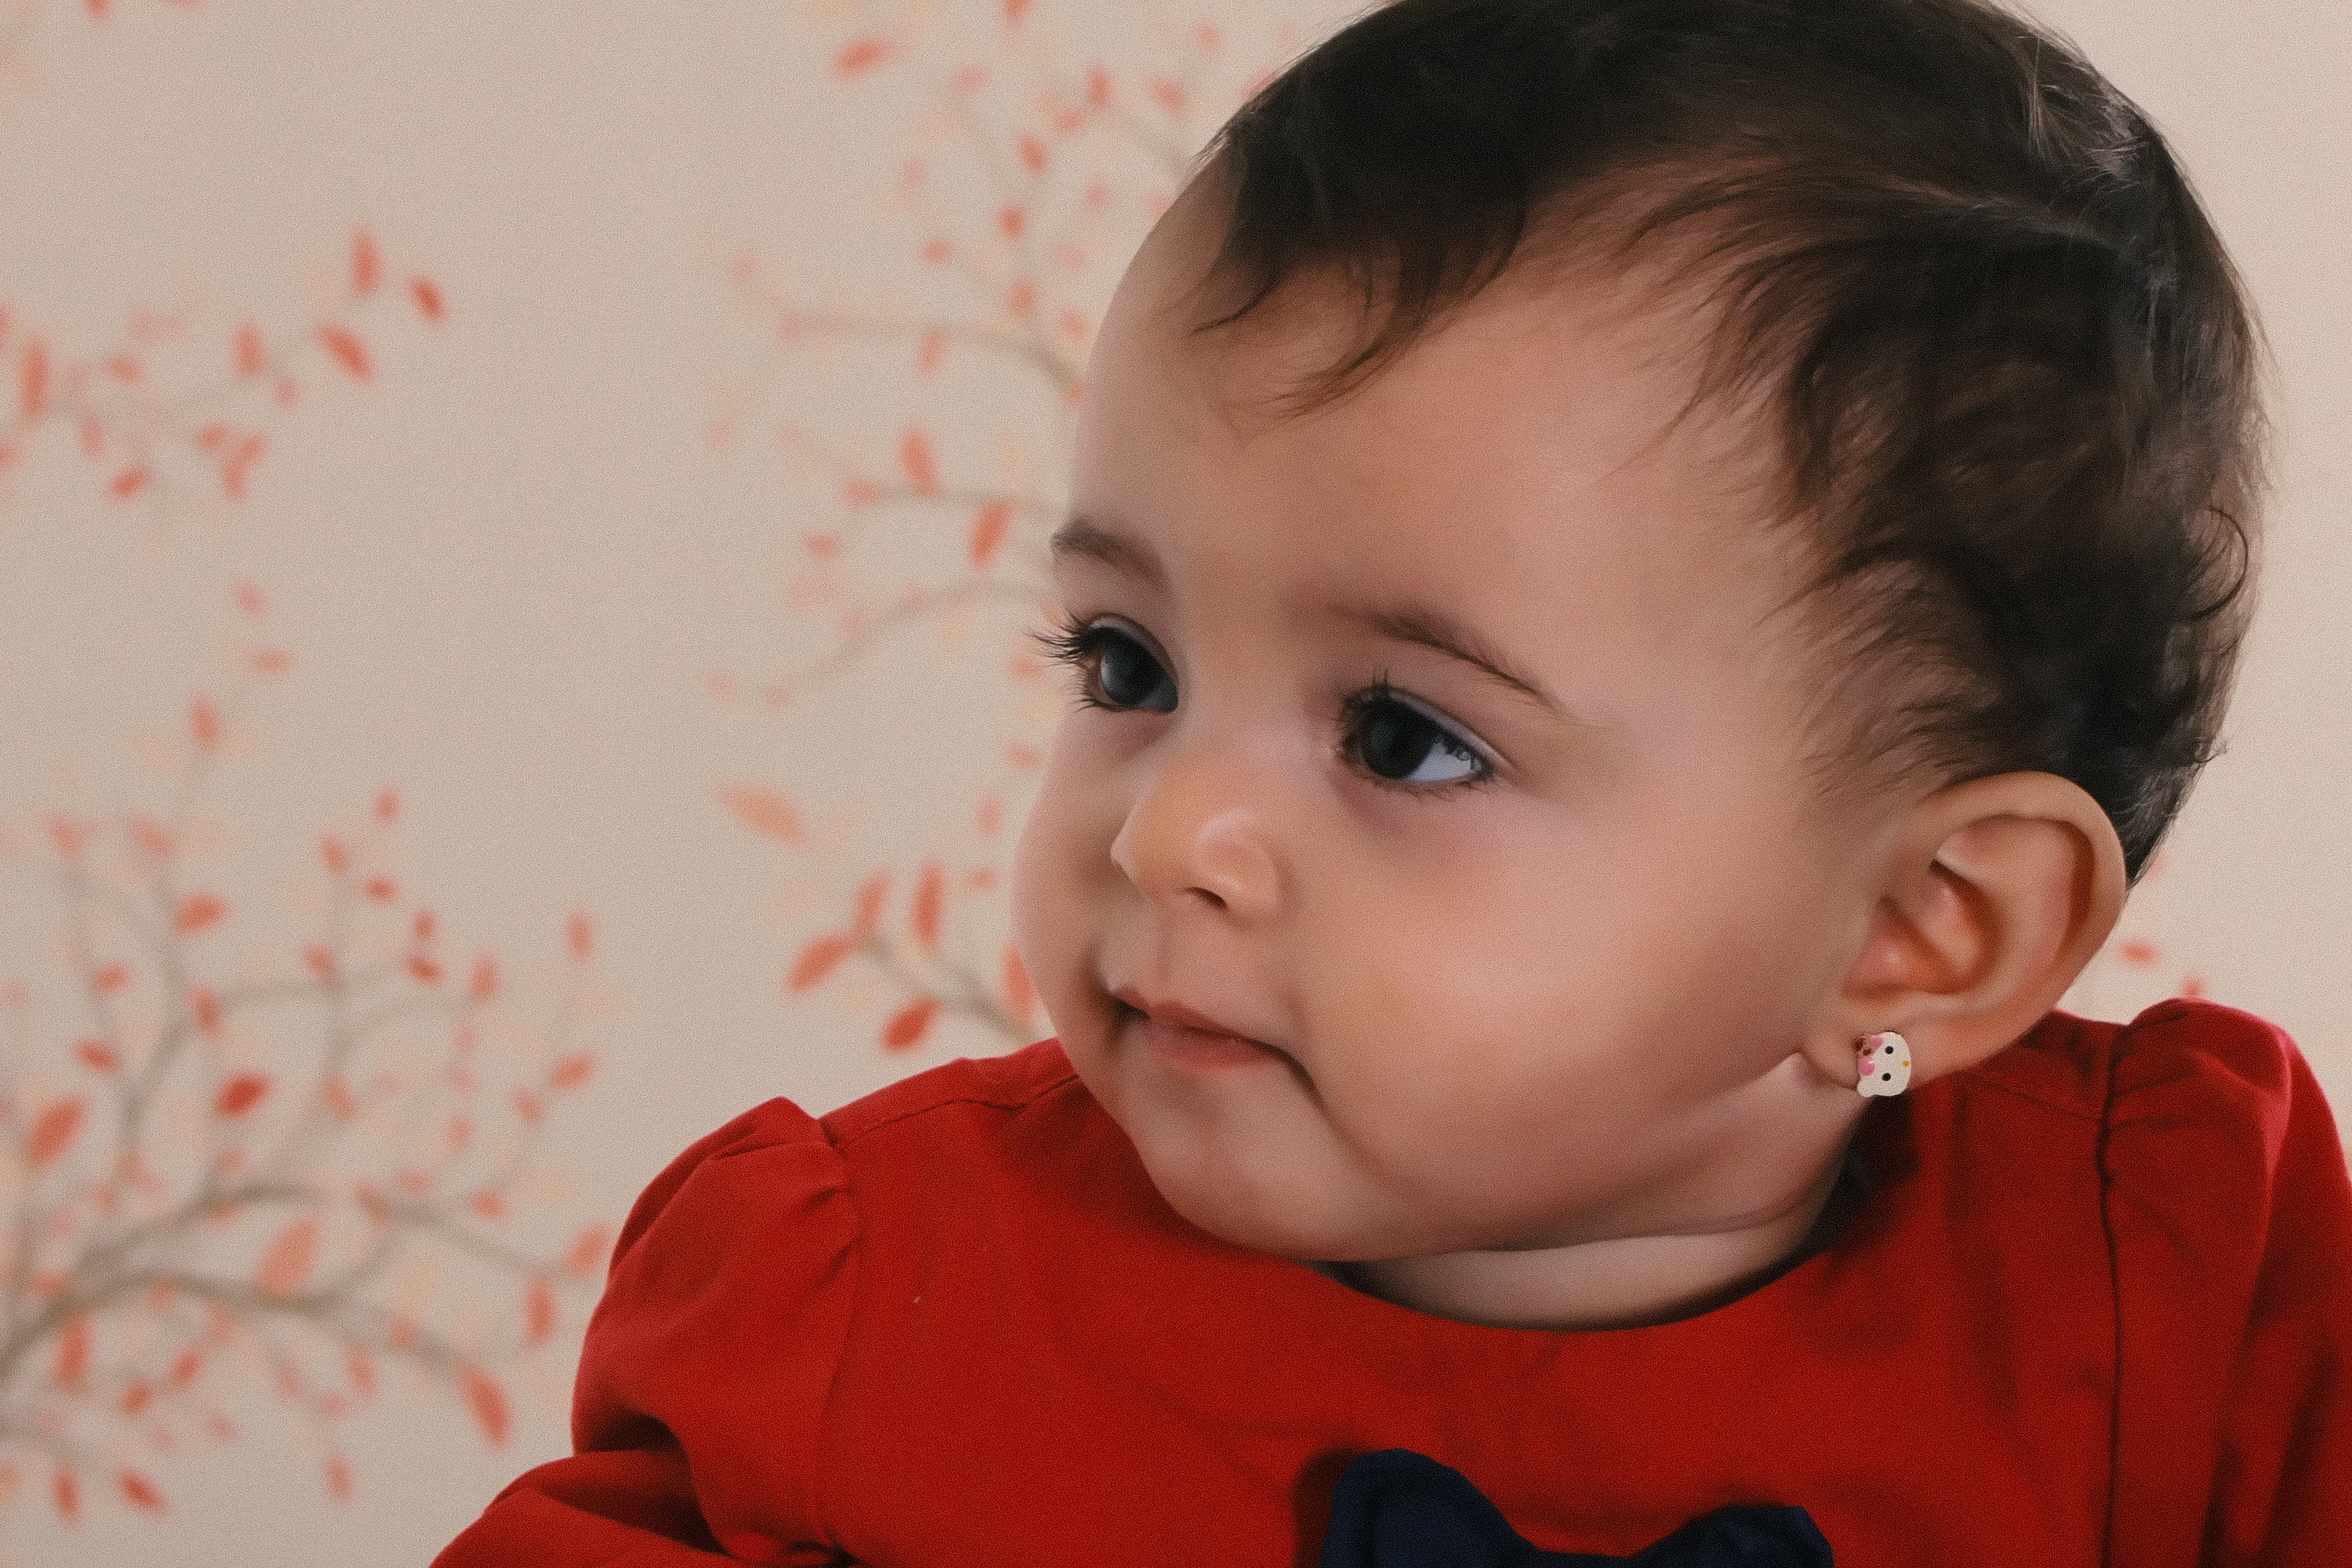
child, face, cheek, toddler, nose, skin, facial expression, baby, chin, head, red, lip, forehead, eye, close up, ear, smile, mouth, iris, happy, portrait photography, photography, portrait, neck